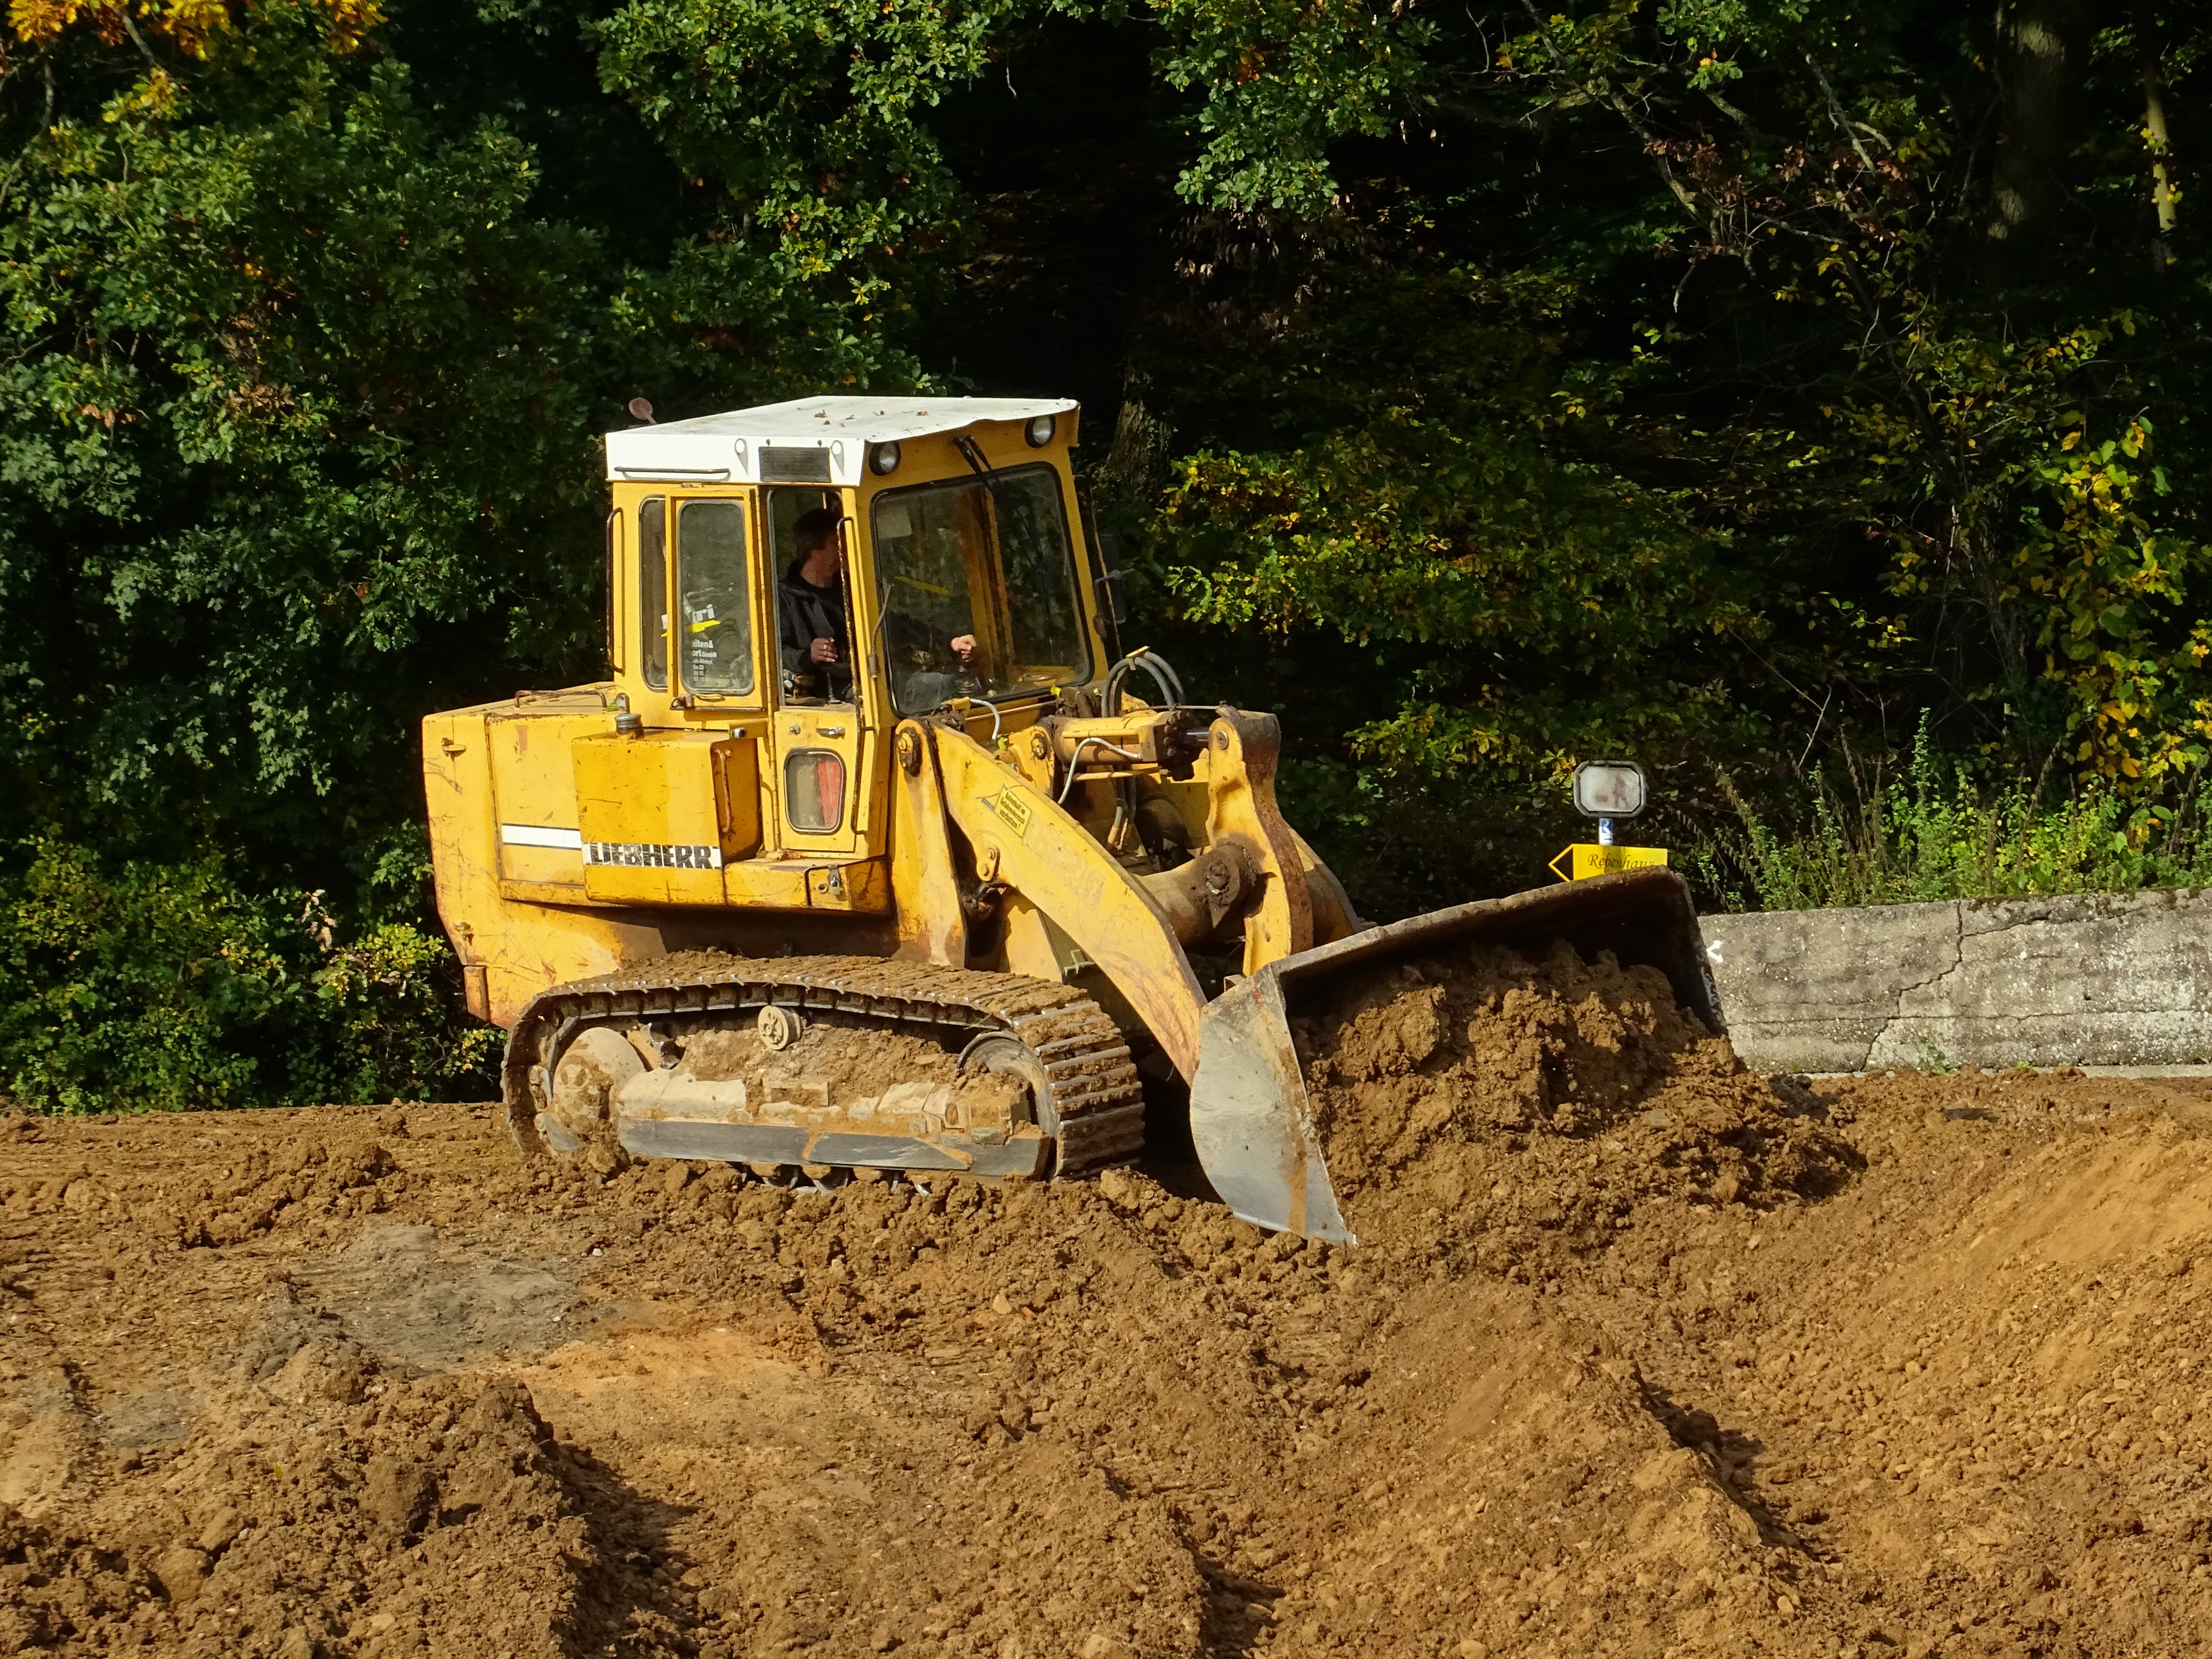
forest, field, asphalt, vehicle, soil, agriculture, bulldozer, earth, blade, site, excavators, shovel, construction work, construction machine, wayside, construction vehicle, tracked vehicle, construction equipment, wheel loader, land vehicle